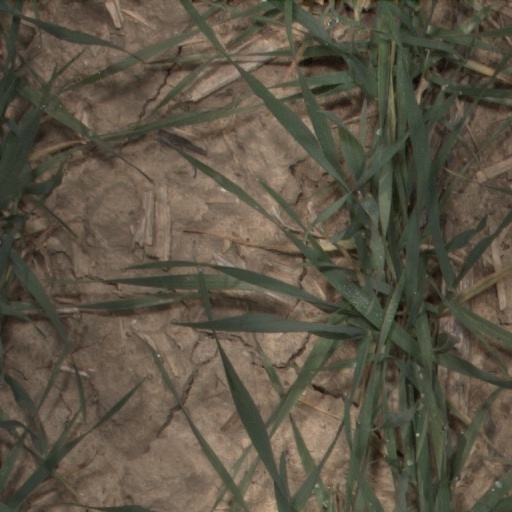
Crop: wheat